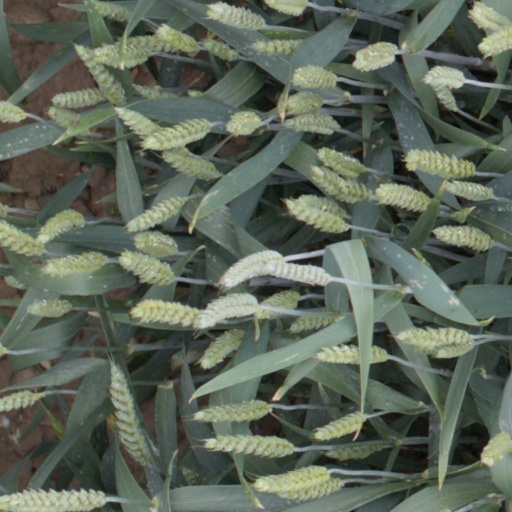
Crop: wheat